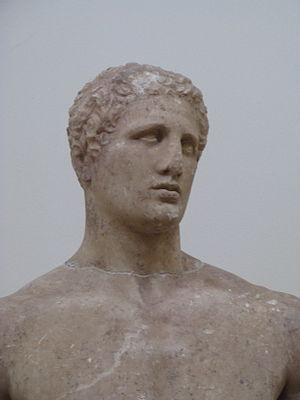
Eubotas de Cyrène est un double vainqueur olympique originaire de la cité de Cyrène.